1990s in music

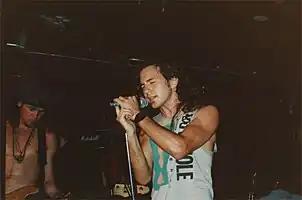
Pearl Jam is an American rock band formed in 1990 in Seattle, Washington.

With the breakthrough of bands such as Nirvana and the popularity of the grunge and Britpop movements in the 1990s, alternative rock entered the musical mainstream and many alternative bands became commercially successful during the 1990s.